Faiyum Governorate

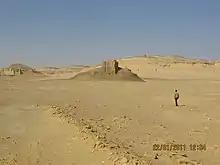
Landscape northwards of lake Moeris

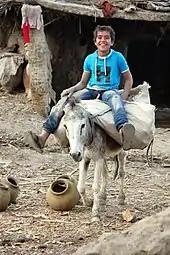
Boy of Nazla, one of the pottery production sites at Faiyum

According to population estimates from 2015 the majority of residents in the governorate live in rural areas, with an urbanization rate of only 22.5%. Out of an estimated 3,170,150 people residing in the governorate, 2,456,368 people lived in rural areas and only 713,782 lived in urban areas.